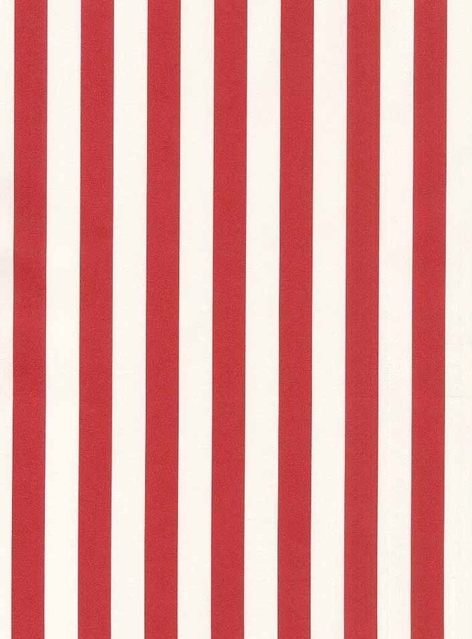
Texture: banded